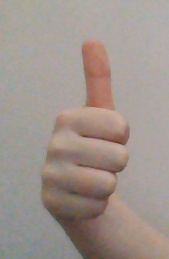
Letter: aleff